Hickey (film)

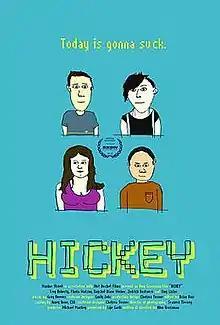

Hickey is a 2016 American workplace teen comedy film directed by Alex Grossman. The film was released theatrically in the United States on January 6, 2017.